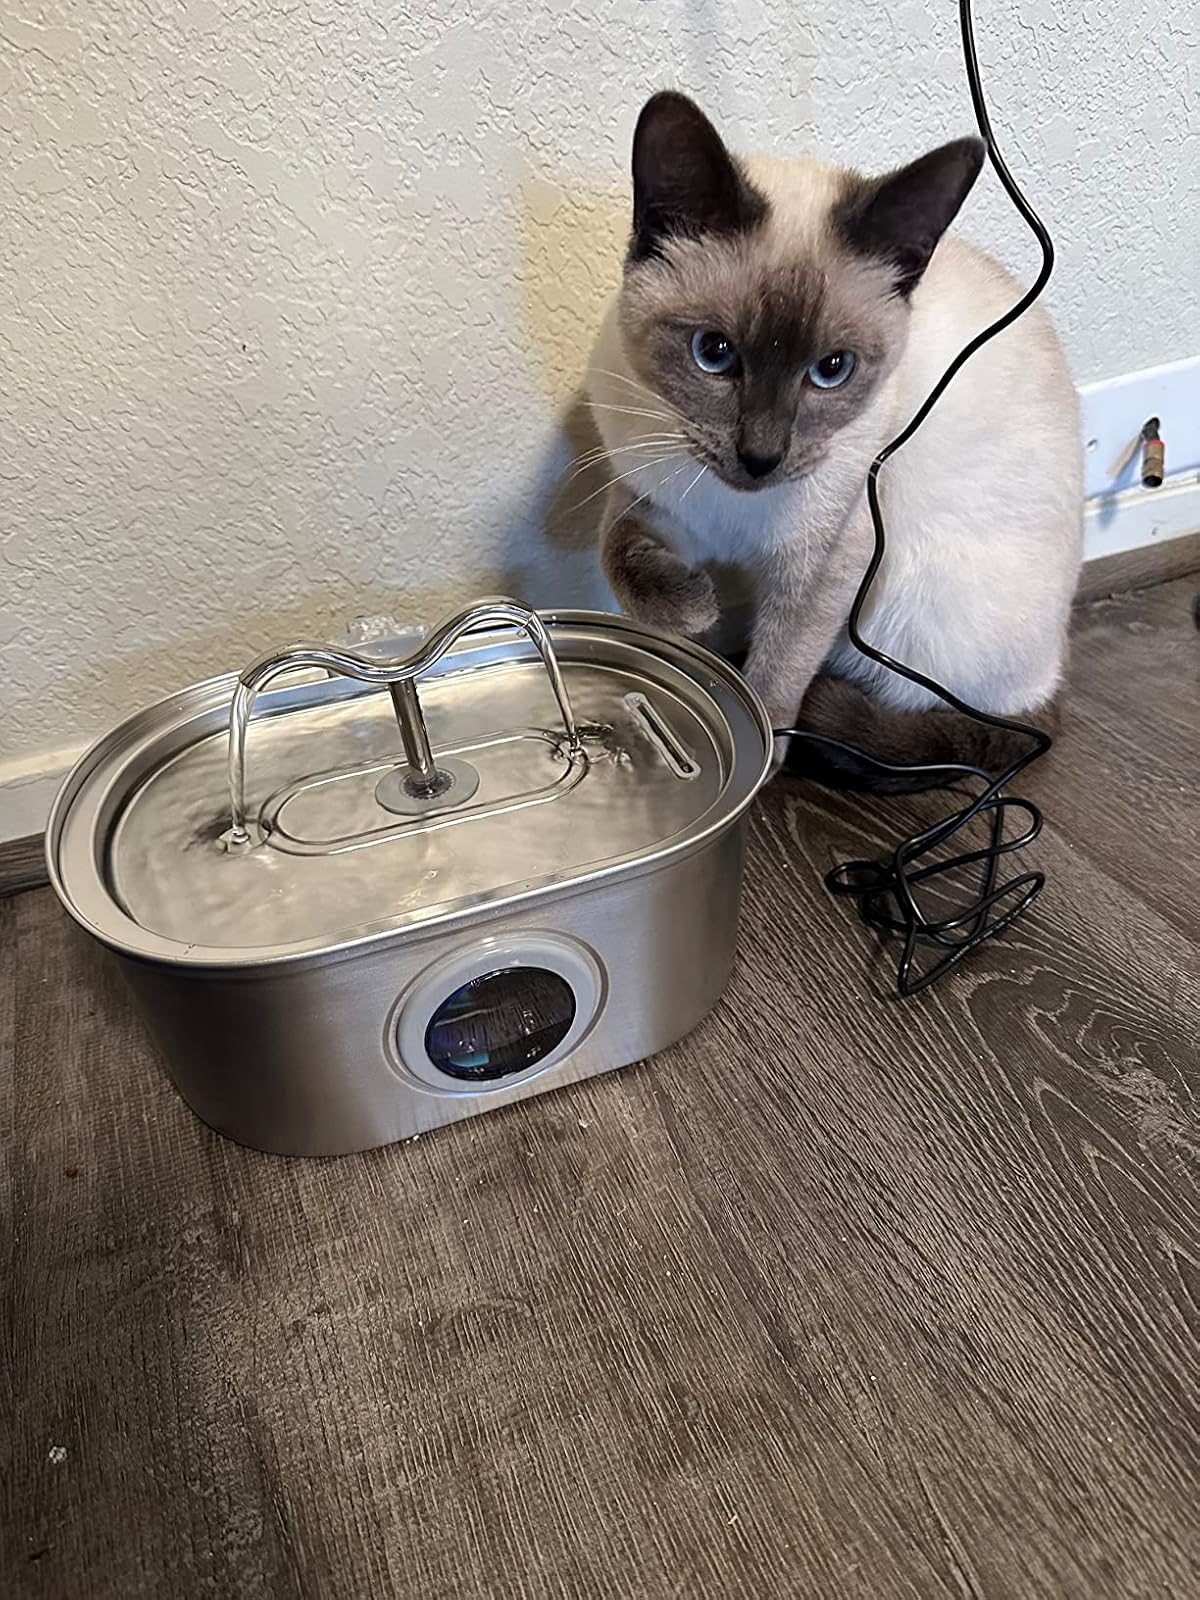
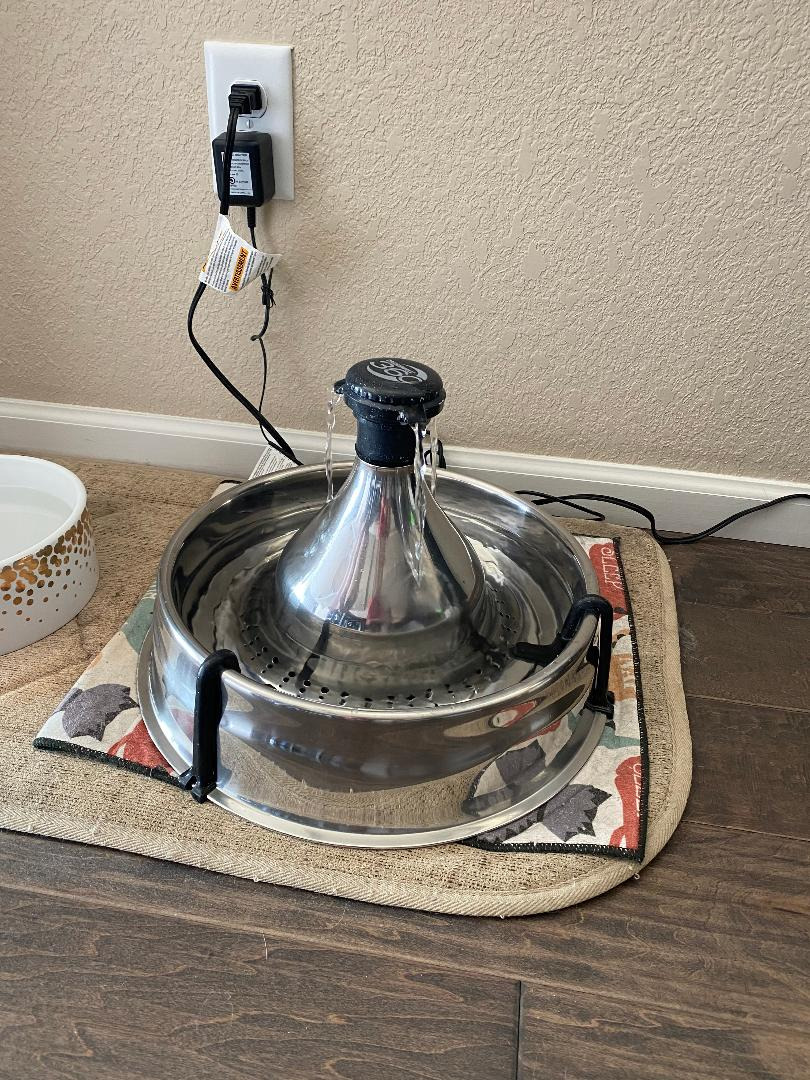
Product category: items_bowl
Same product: no